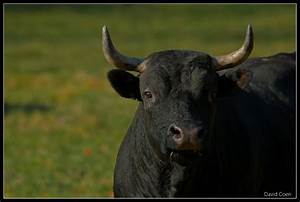
Label: cow